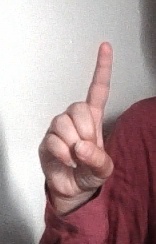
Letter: bb